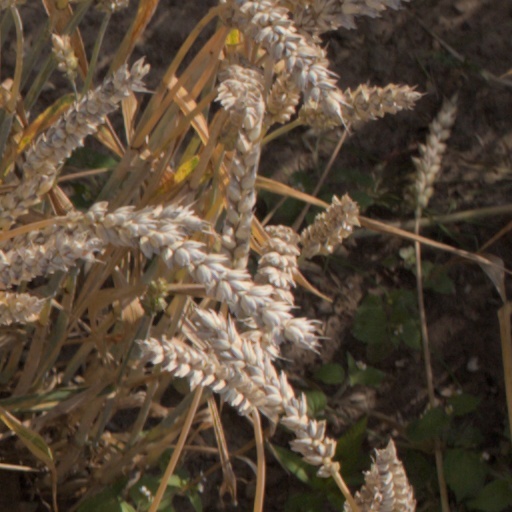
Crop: wheat